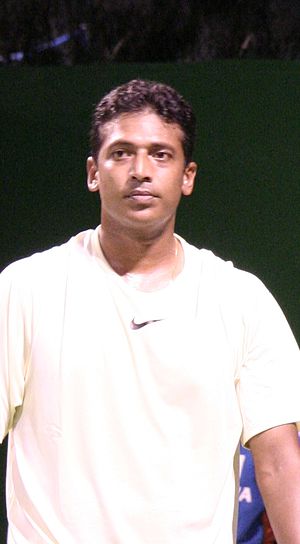
Mahesh Bhupathi
Mahesh Bhupathi er en indisk tennisspiller. Han repræsentere sit land under Sommer-OL 2012 i London, der blev han slået ud i anden runde i double.